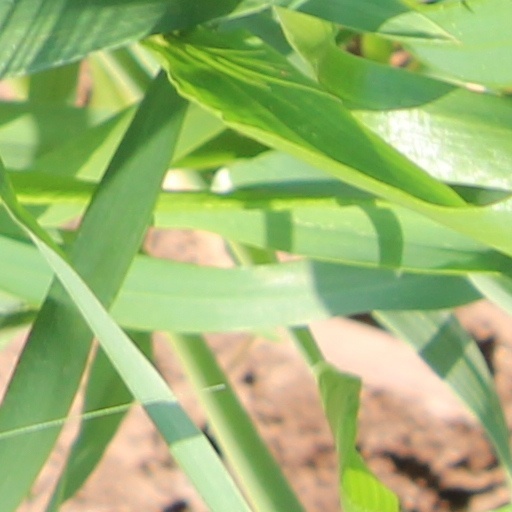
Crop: wheat